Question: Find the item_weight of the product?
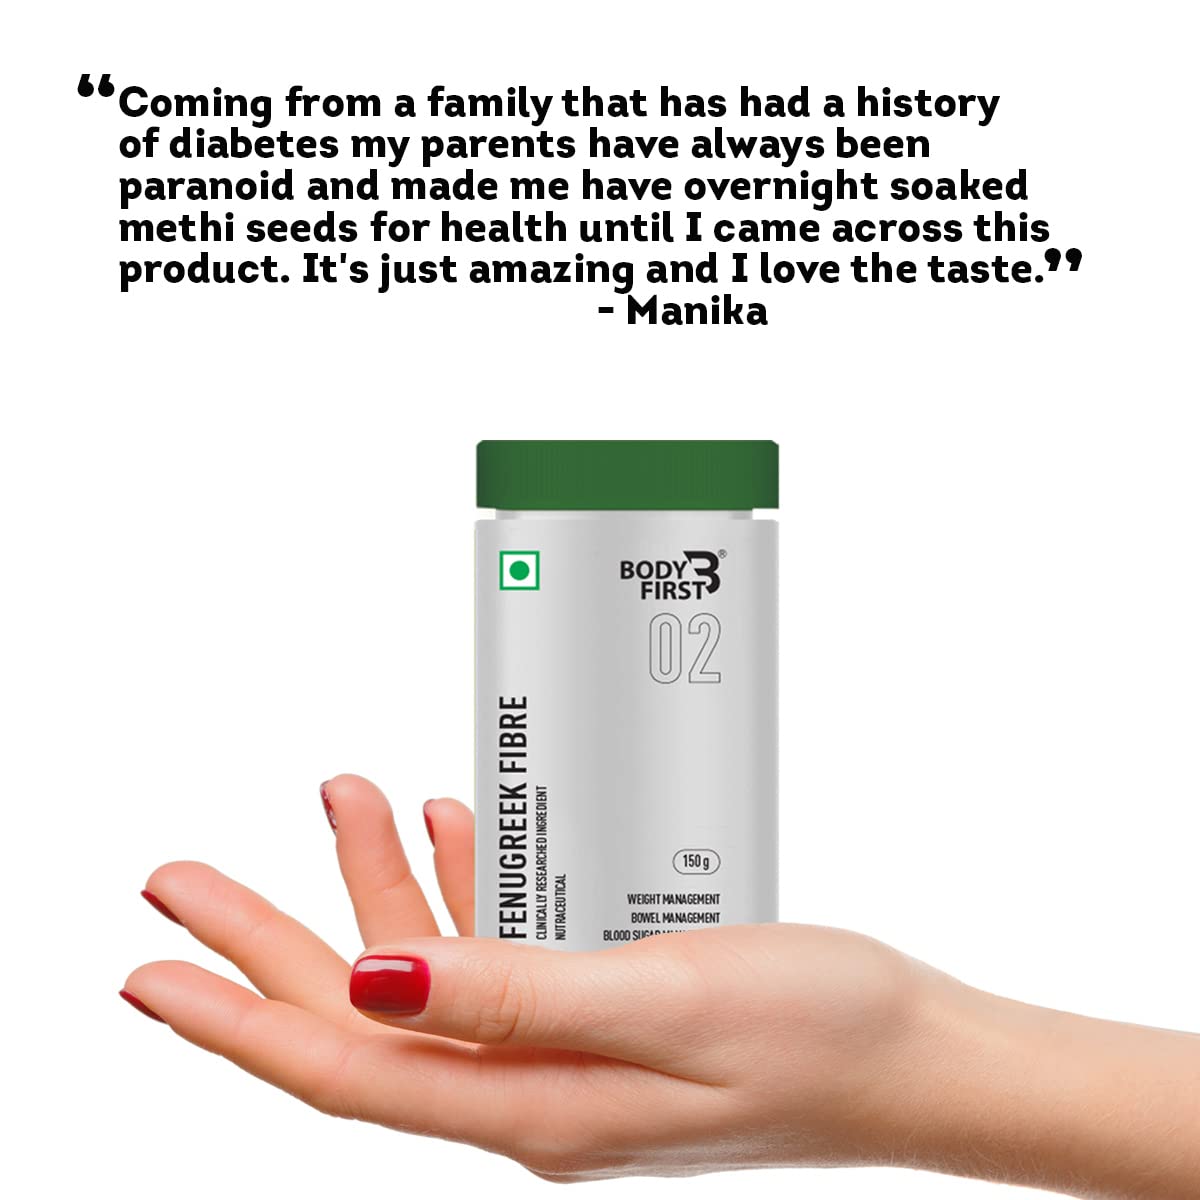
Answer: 150 gram